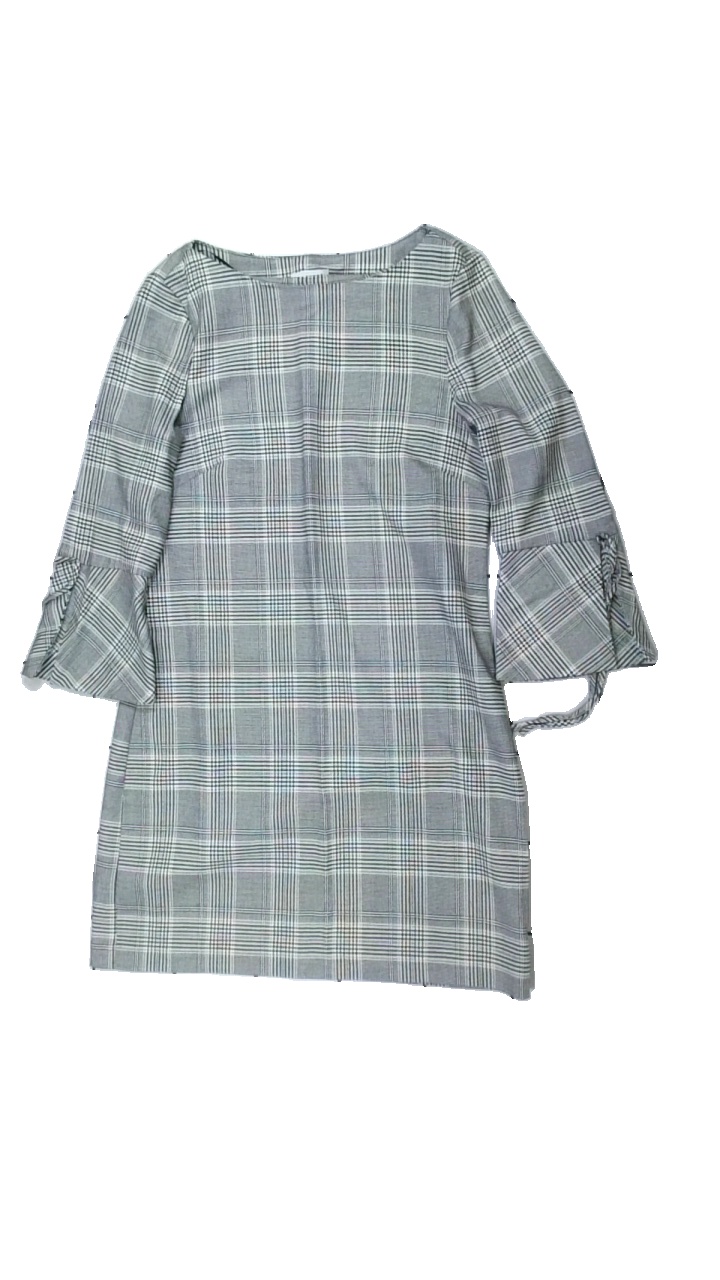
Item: Top (Ladies)
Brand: H&m
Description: klänning med korta ärmar
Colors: Grey, White, Black
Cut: C-collar
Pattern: Checkered print
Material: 66% polyester 32% viskos 2% elastan
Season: All
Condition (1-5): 5
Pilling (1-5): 5
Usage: Reuse
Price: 100-150